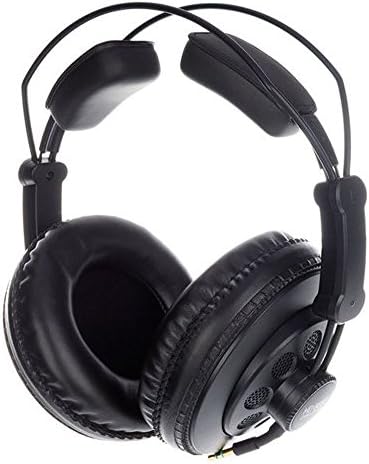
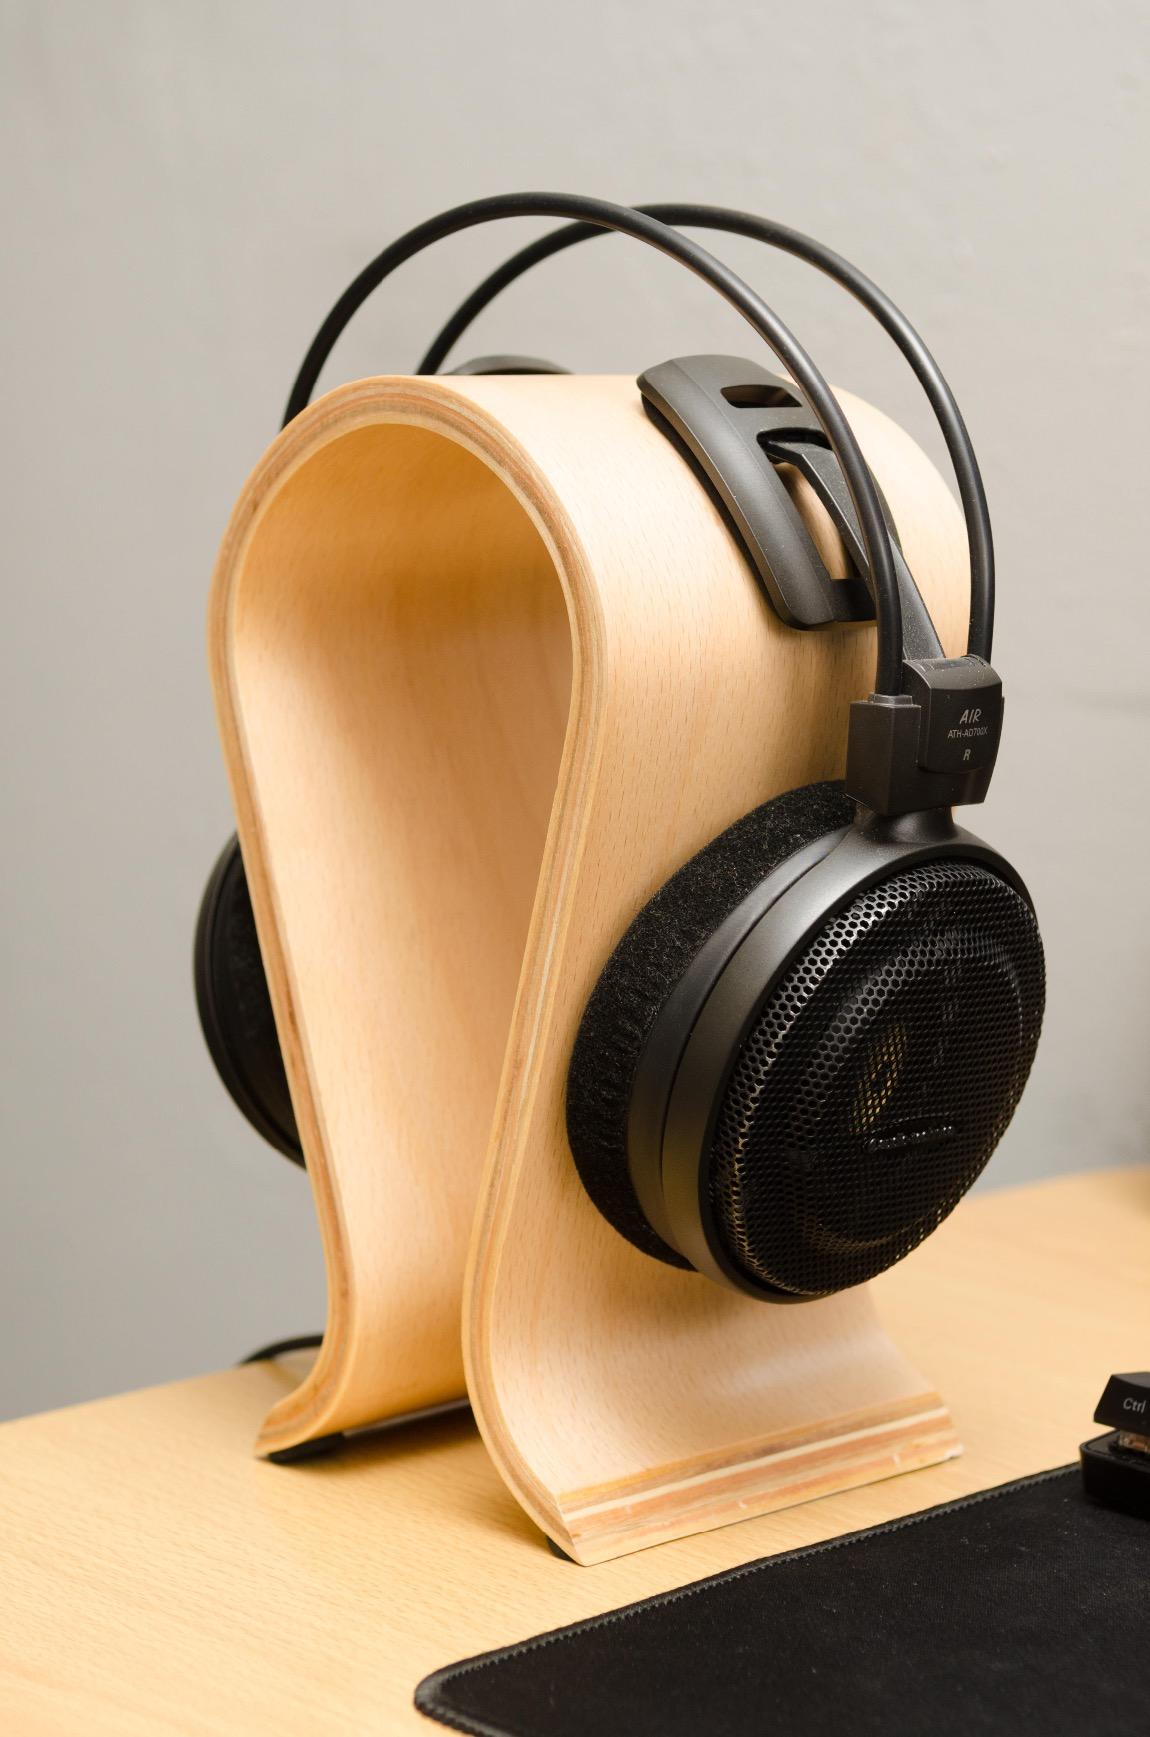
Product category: headphones
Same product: no